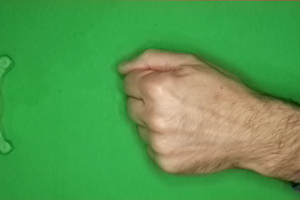
Label: rock